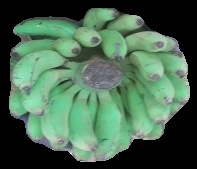
Variety: elakki-bale
Grade: grade3